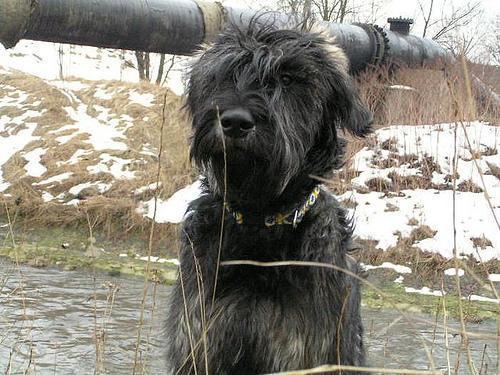
giant_schnauzer